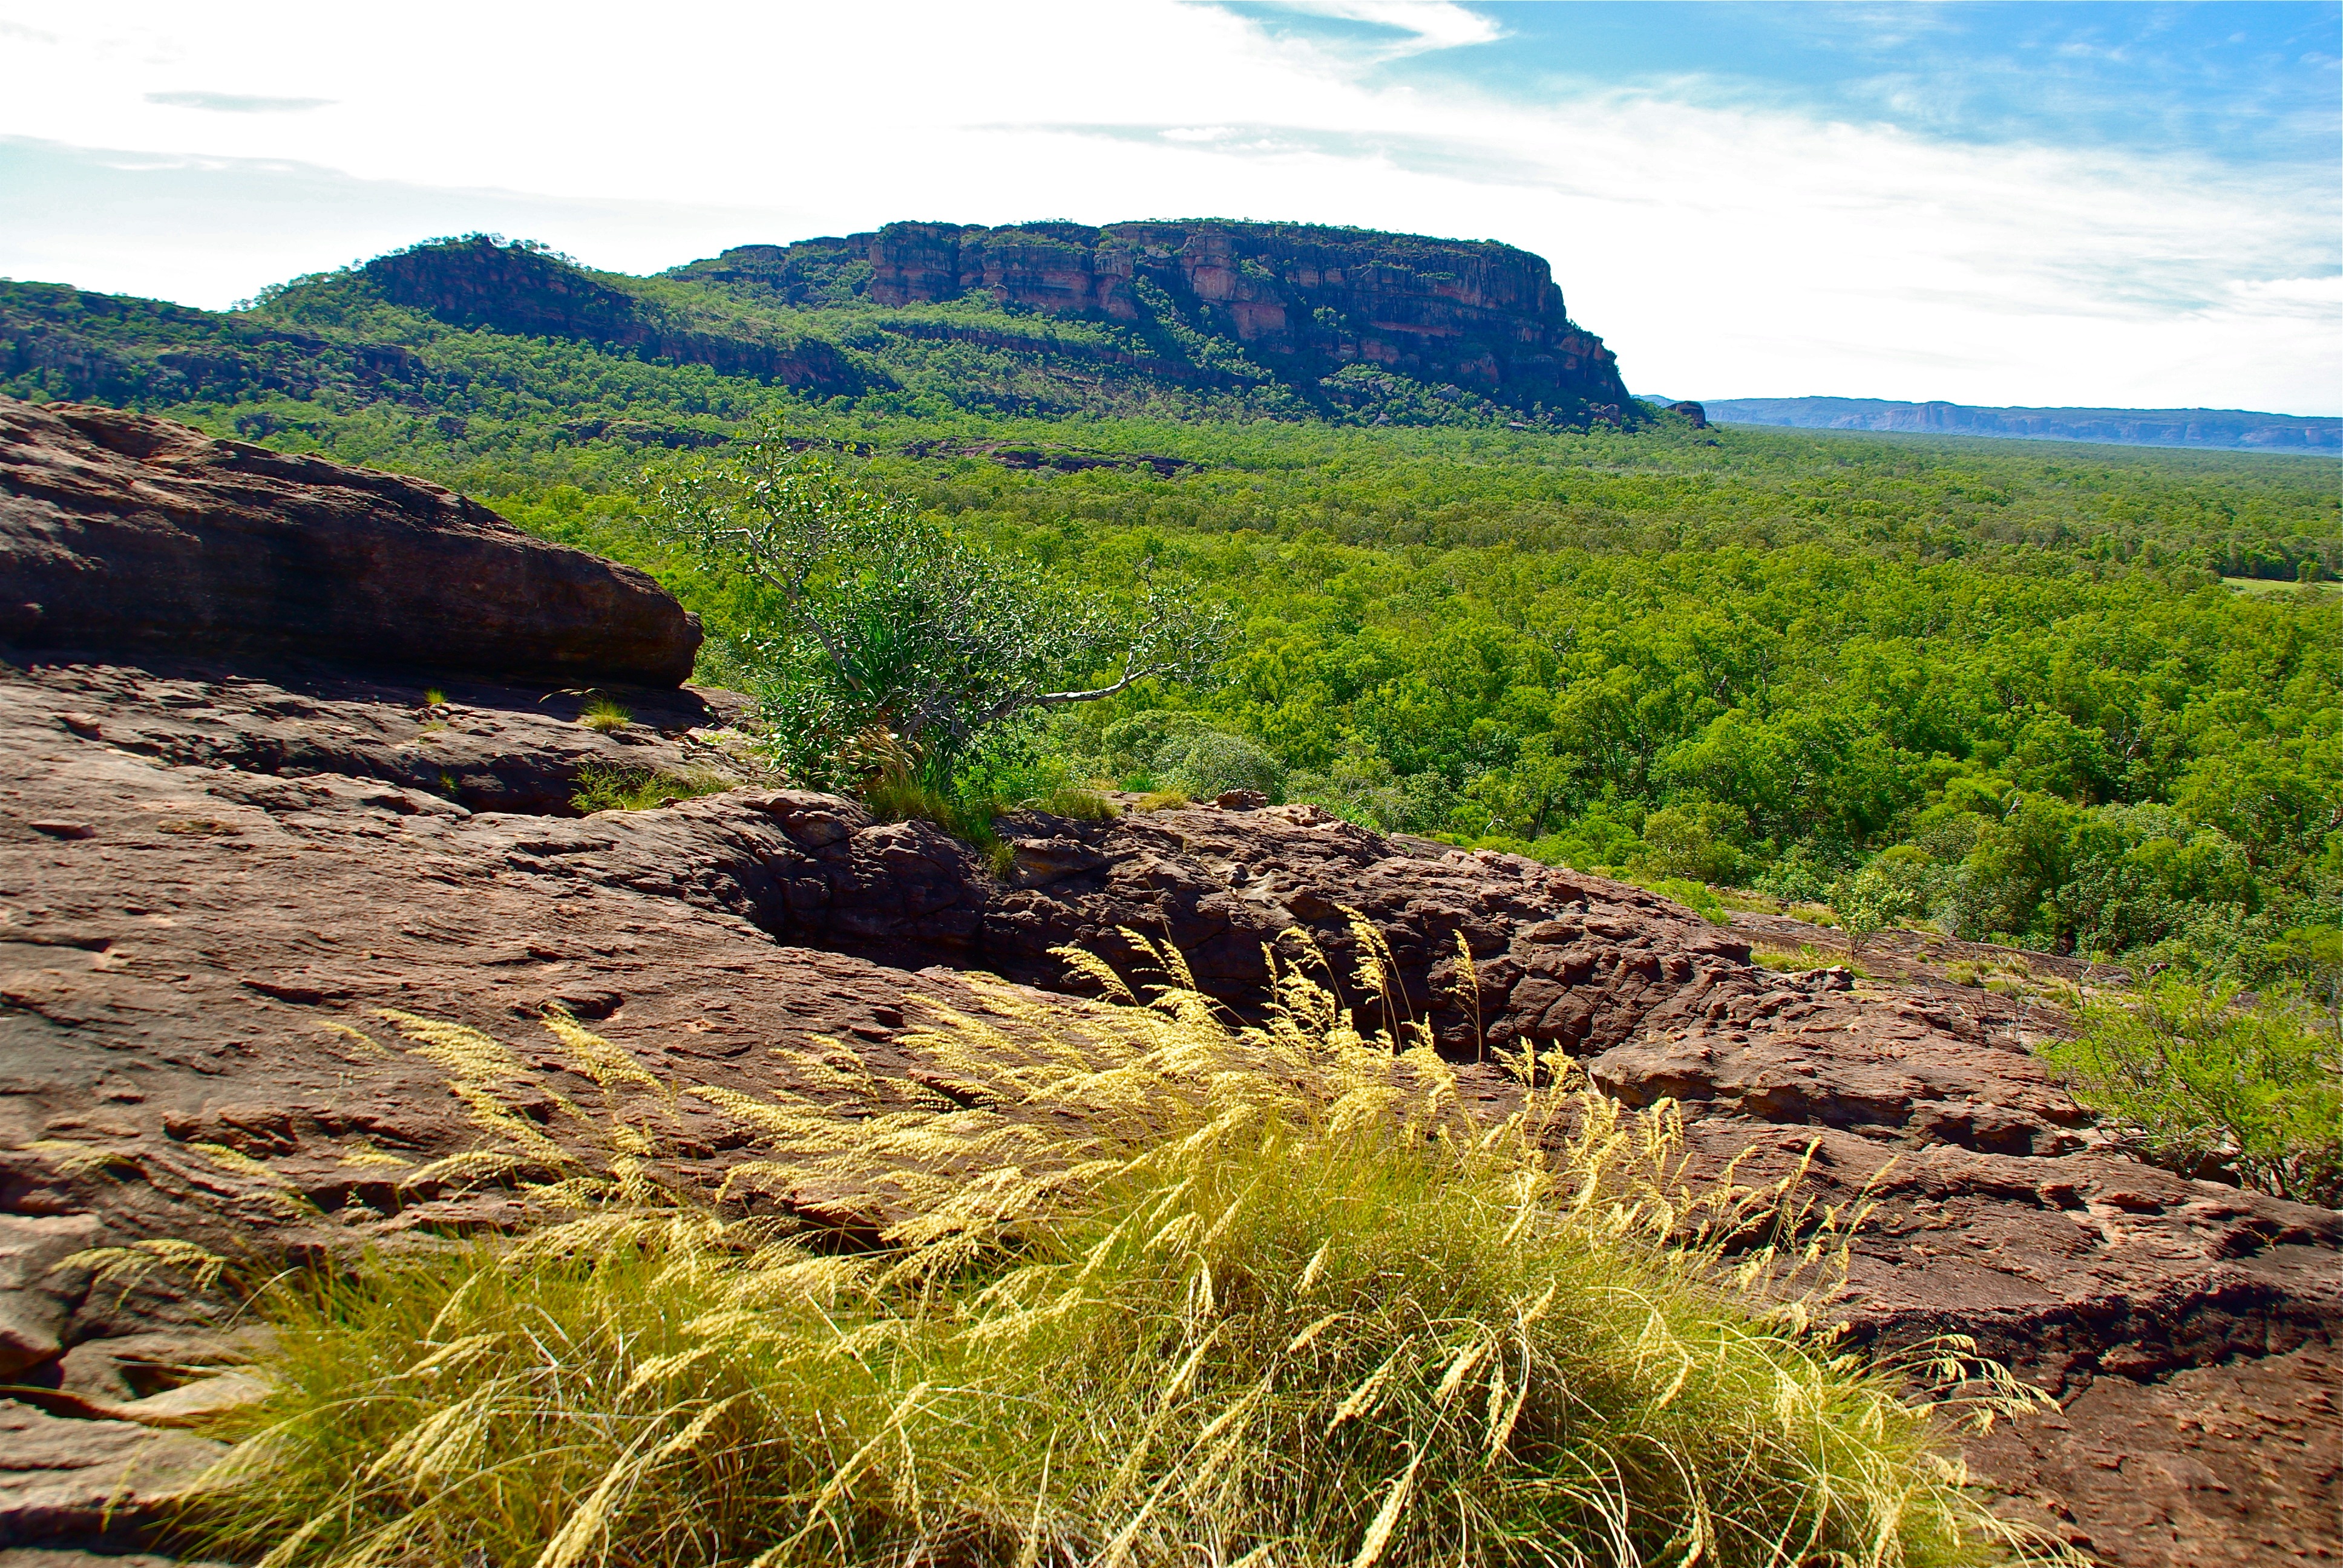
landscape, coast, nature, grass, outdoor, rock, wilderness, walking, mountain, trail, countryside, hill, valley, land, panorama, cliff, environment, rural, tranquil, scenic, scenery, soil, tourism, terrain, ridge, australia, geology, grassland, vegetation, badlands, plateau, scene, ecosystem, outback, territory, wadi, aussie, landform, natural environment, geographical feature, mountainous landforms, geological phenomenon